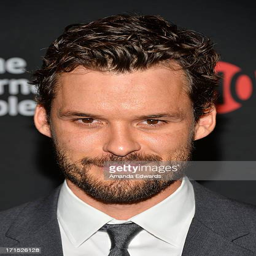
actor arrives at new series premiere